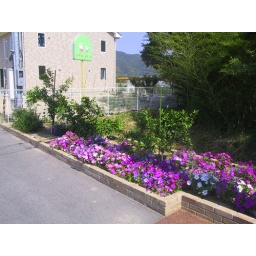
The petunias are volunteer. There are three mandarin orange trees in the planter on the north side of our church entrance.